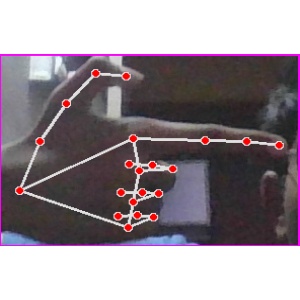
अक्षर: ब